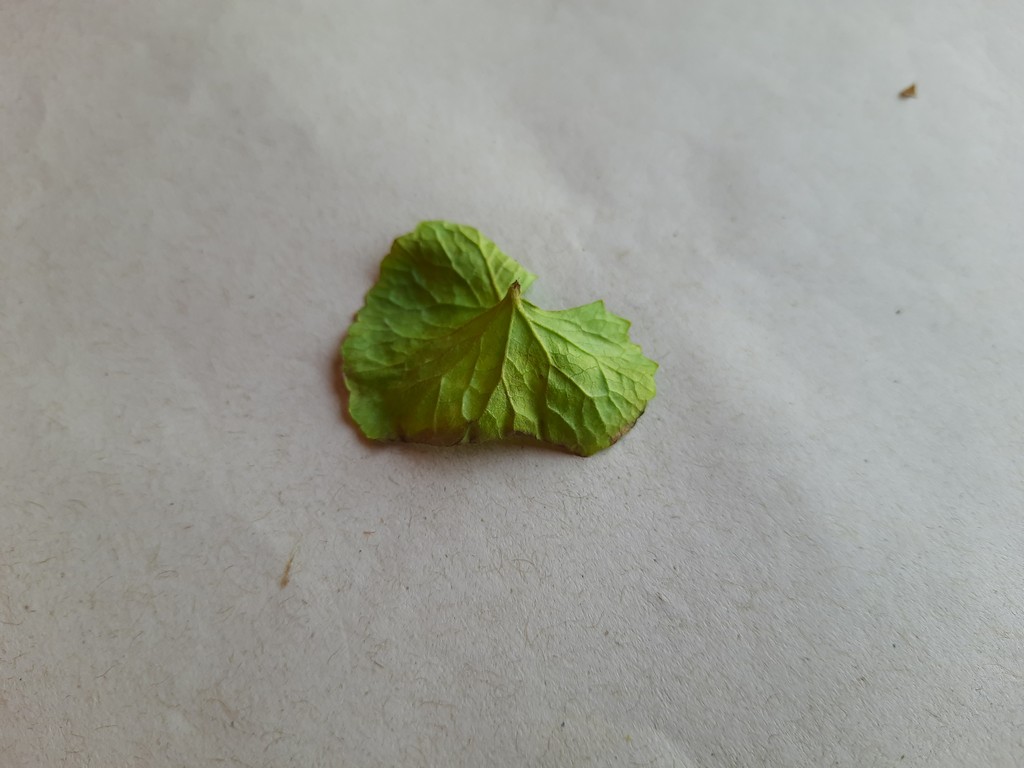
Label: Unhealthy